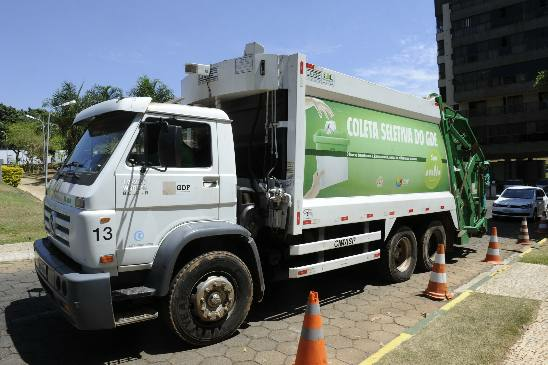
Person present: No